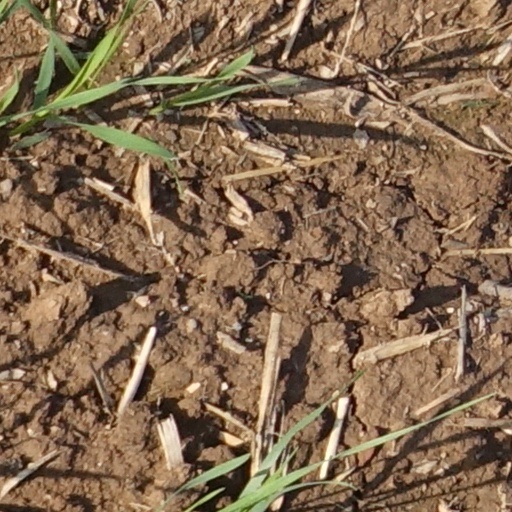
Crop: wheat